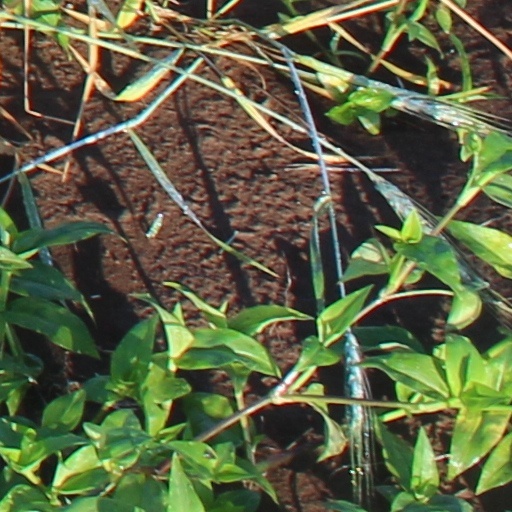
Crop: wheat